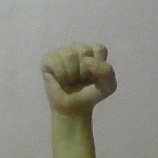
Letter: saad